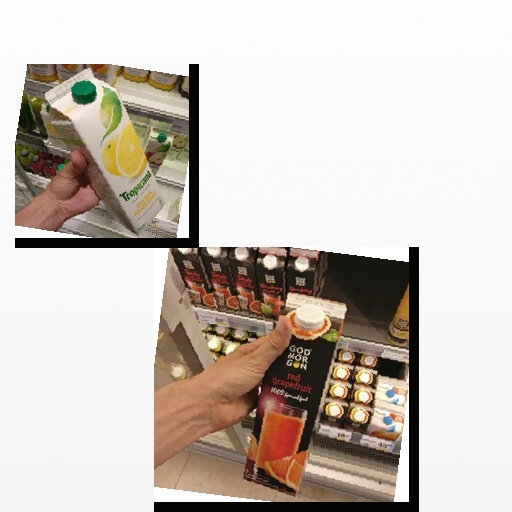
Food items: grapefruit_juice, red_grapefruit_juice